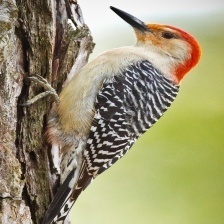
Species: RED HEADED WOODPECKER
Scientific name: MELANERPES ERYTHROCEPHALUS